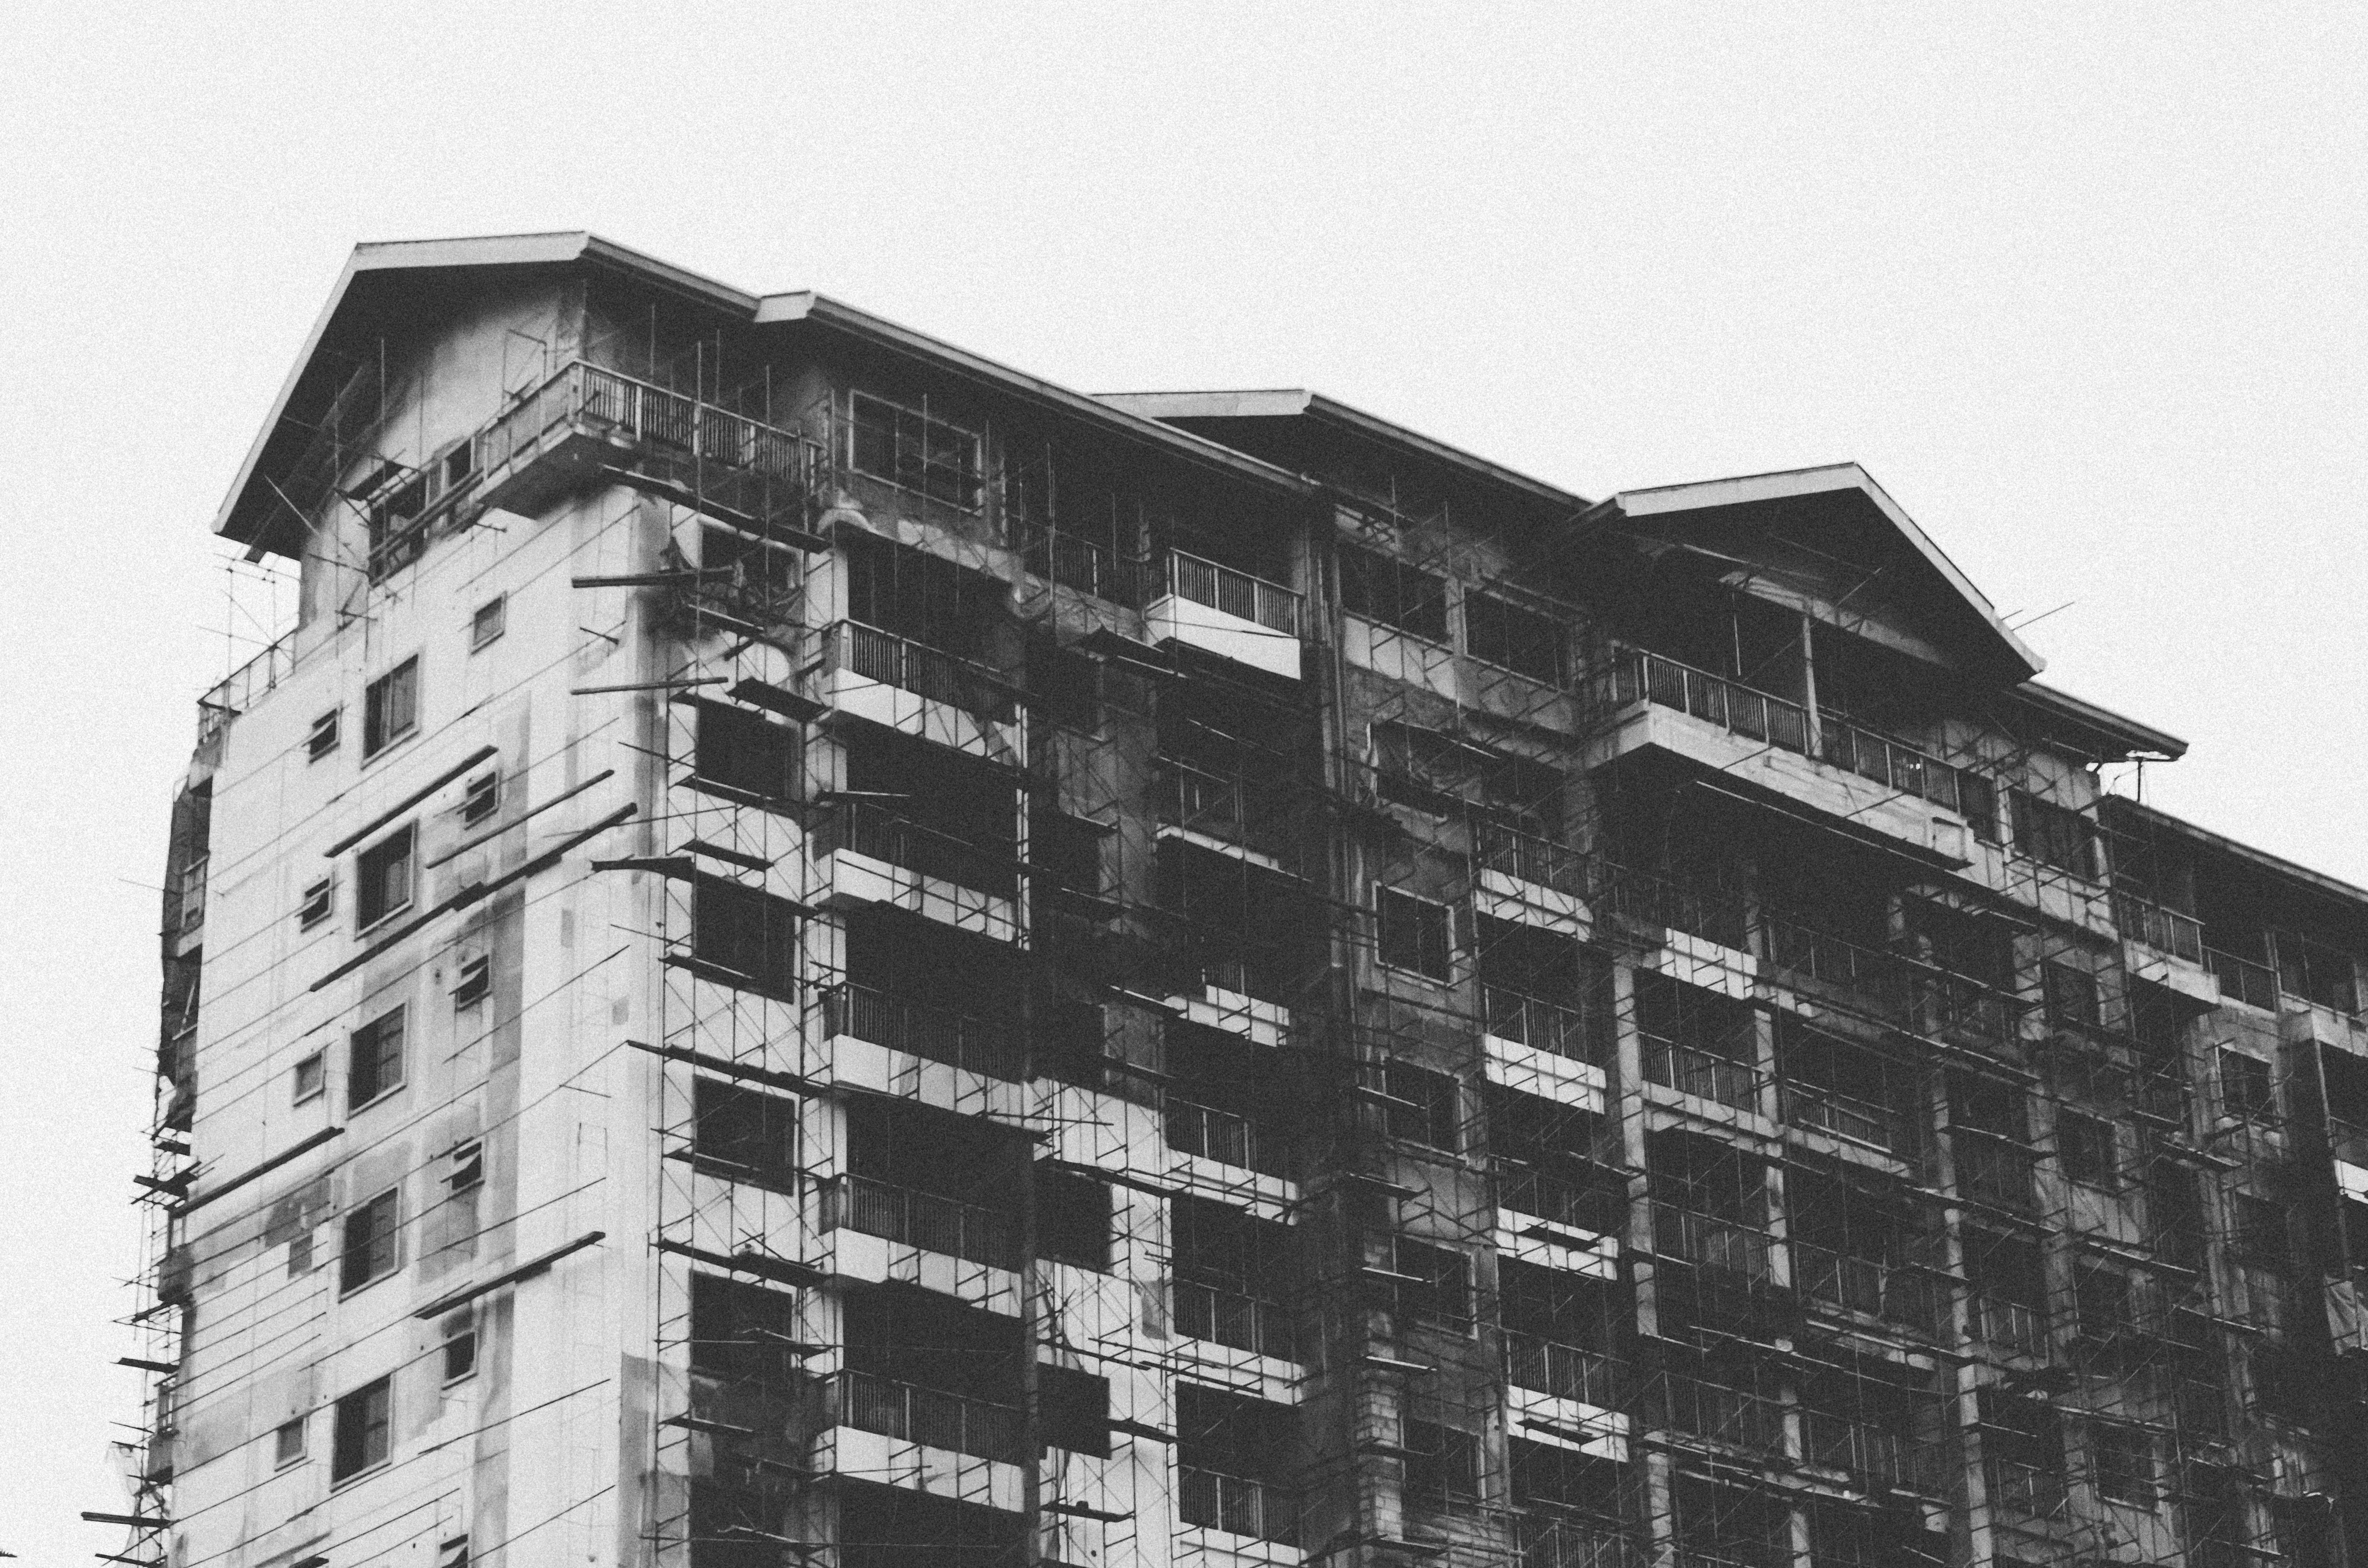
black and white, architecture, house, building, facade, property, monochrome, tower block, monochrome photography, residential area, brutalist architecture